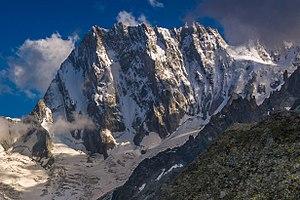
La face nord des Grandes Jorasses, dans le massif du Mont-Blanc, est l'une des trois grandes faces nord des Alpes, avec celles du Cervin et de l'Eiger. « Cette magnifique et gigantesque muraille, l'une des plus belles et des plus sévères des Alpes, est aussi l'une des plus célèbres ». Elle fait 1 200 m de haut, du pied de l'éperon nord de la pointe Walker jusqu'à son sommet qui est le point culminant des Grandes Jorasses.
Ueli Steck est un alpiniste suisse, né le 4 octobre 1976 à Langnau im Emmental et mort le 30 avril 2017 au Népal sur les pentes du Nuptse. Il est connu pour ses ascensions notables dans les Alpes et en Himalaya et la médiatisation de ses records de vitesse, par exemple sur les faces nord de l'Eiger ou du Cervin.